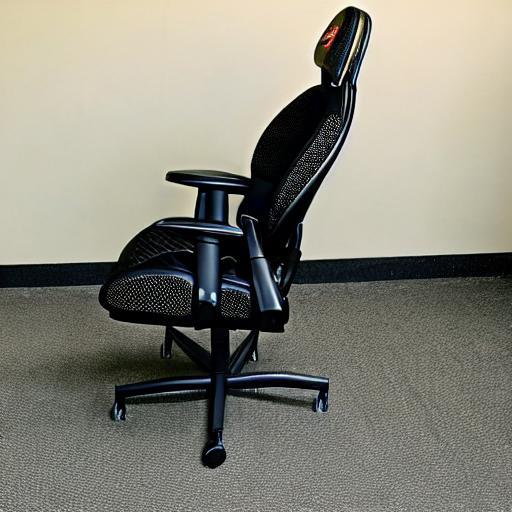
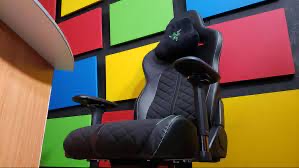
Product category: items_chair
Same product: no